Ford Explorer

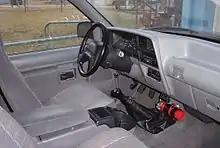
Interior

Shifting into the midsize SUV size class, the first-generation Explorer is far larger than the Bronco II. The three-door Explorer grew 12.6 inches in length, with the five-door Explorer 22.4 inches longer and 730 pounds heavier than the 1990 Bronco II.